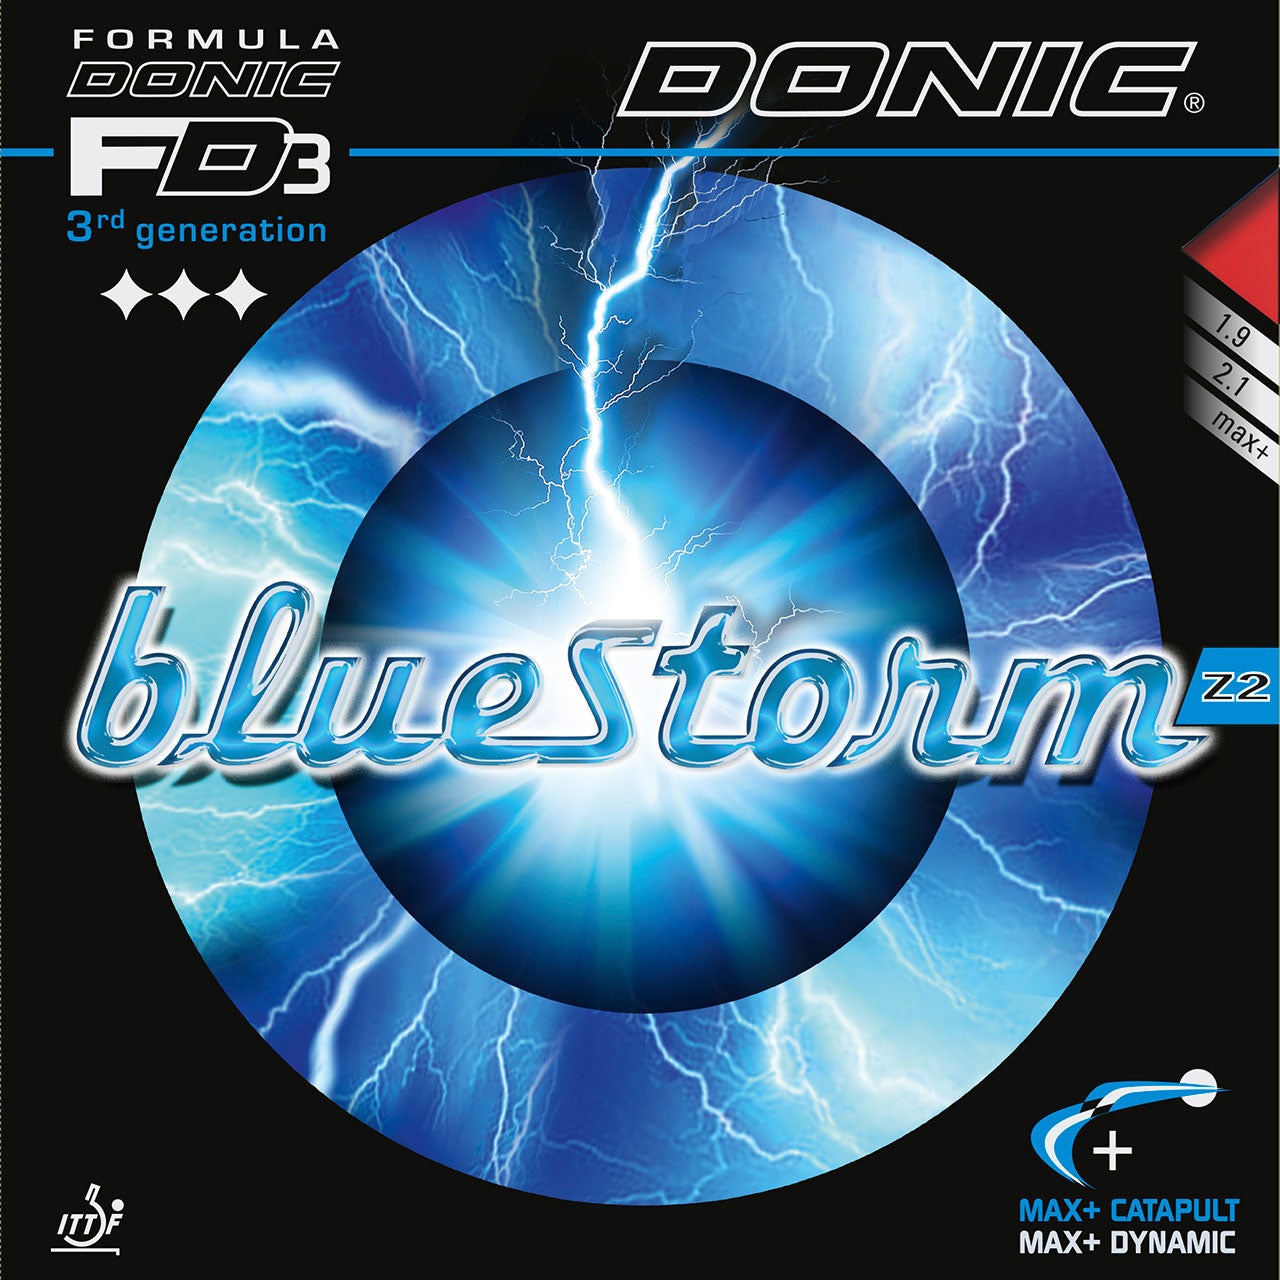
Donic Bluestorm Z2
Een duidelijk dunnere toplaag die onder hoge spanning staat, laat ruimte voor een dikkere onderlaag, die nog meer power brengt. De Bluestorm biedt voelbaar meer dynamiek bij gelijkblijvende Spin- en Speed eigenschappen en maakt daarbij een teken waar de trend naar toe gaat. De dunste onderlaag is 1,9mm, de medium dikte is 2,1mm en de dikste variant heet max+, omdat de onderlaag nog dikker is dan bij de normale max-versies. De Bluestorm geeft het in drie varianten. De Z2 heeft een lange, dunne noppenstructuur en een grootporiën onderlaag. Met 47,5? is hij medium hard - voor veel spelers het meest geschikt. Men voelt bij het balcontact de kracht van de Storm maar die ook te sturen is waar men maar wil. Zeer dynamisch, enorm katapulteffect, uitstekende Spin- en Speed eigenschappen. Een gebalde lading kracht!
Brand: Donic
Category: Sporting Goods > Indoor Games > Ping Pong > Ping Pong Paddle Accessories